Missouri Tigers

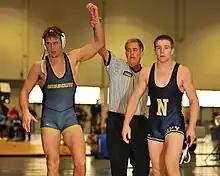
A Missouri wrestler (left) after winning a match against a Navy Midshipmen wrestler in 2012

The university's first football team was formed in 1890 by the sophomore class of the "Academic School" (now the College of Arts and Science). They challenged a team of Engineering students in April of that year upon encouragement of Dr. A. L. McRea, a university professor. Interest in the sport quickly grew among the students, professors, and administrators, and a Foot Ball Association was formed at a meeting on October 10, 1890. The first intercollegiate game for the university took place on Thanksgiving Day, 1890, when Missouri played Washington University before a crowd of 3,000 in St. Louis, Missouri. The Washington University team, which had already been playing for several years, easily defeated the University of Missouri team by a score of 28–0. Missouri has compiled a 16–20 record in bowl games as of the end of the 2023 season, including wins in the Orange, Sugar, and Cotton Bowls. It has finished in the final Associated Press poll Top Ten eight times since the poll began in 1936, and has had two top-five finishes since 2007.